Daniel Sarfo

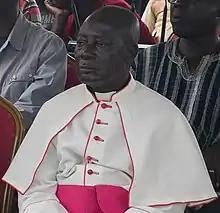

Daniel Yinkah Sarfo is a Ghanaian Anglican bishop. He has been a metropolitan archbishop since September 2012, and was Archbishop Primate of the Church of the Province of West Africa (CPWA), since 13 March 2014 until 3 March 2019.